Kynan Forney

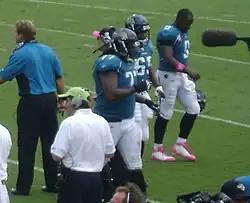
Forney (middle, #65) with the Jacksonville Jaguars

Kynan Lerrol Forney (born September 8, 1978) is an American former professional football player. He was selected by the Atlanta Falcons in the seventh round of the 2001 NFL draft. He played college football at Hawaii. He also played for the San Diego Chargers.